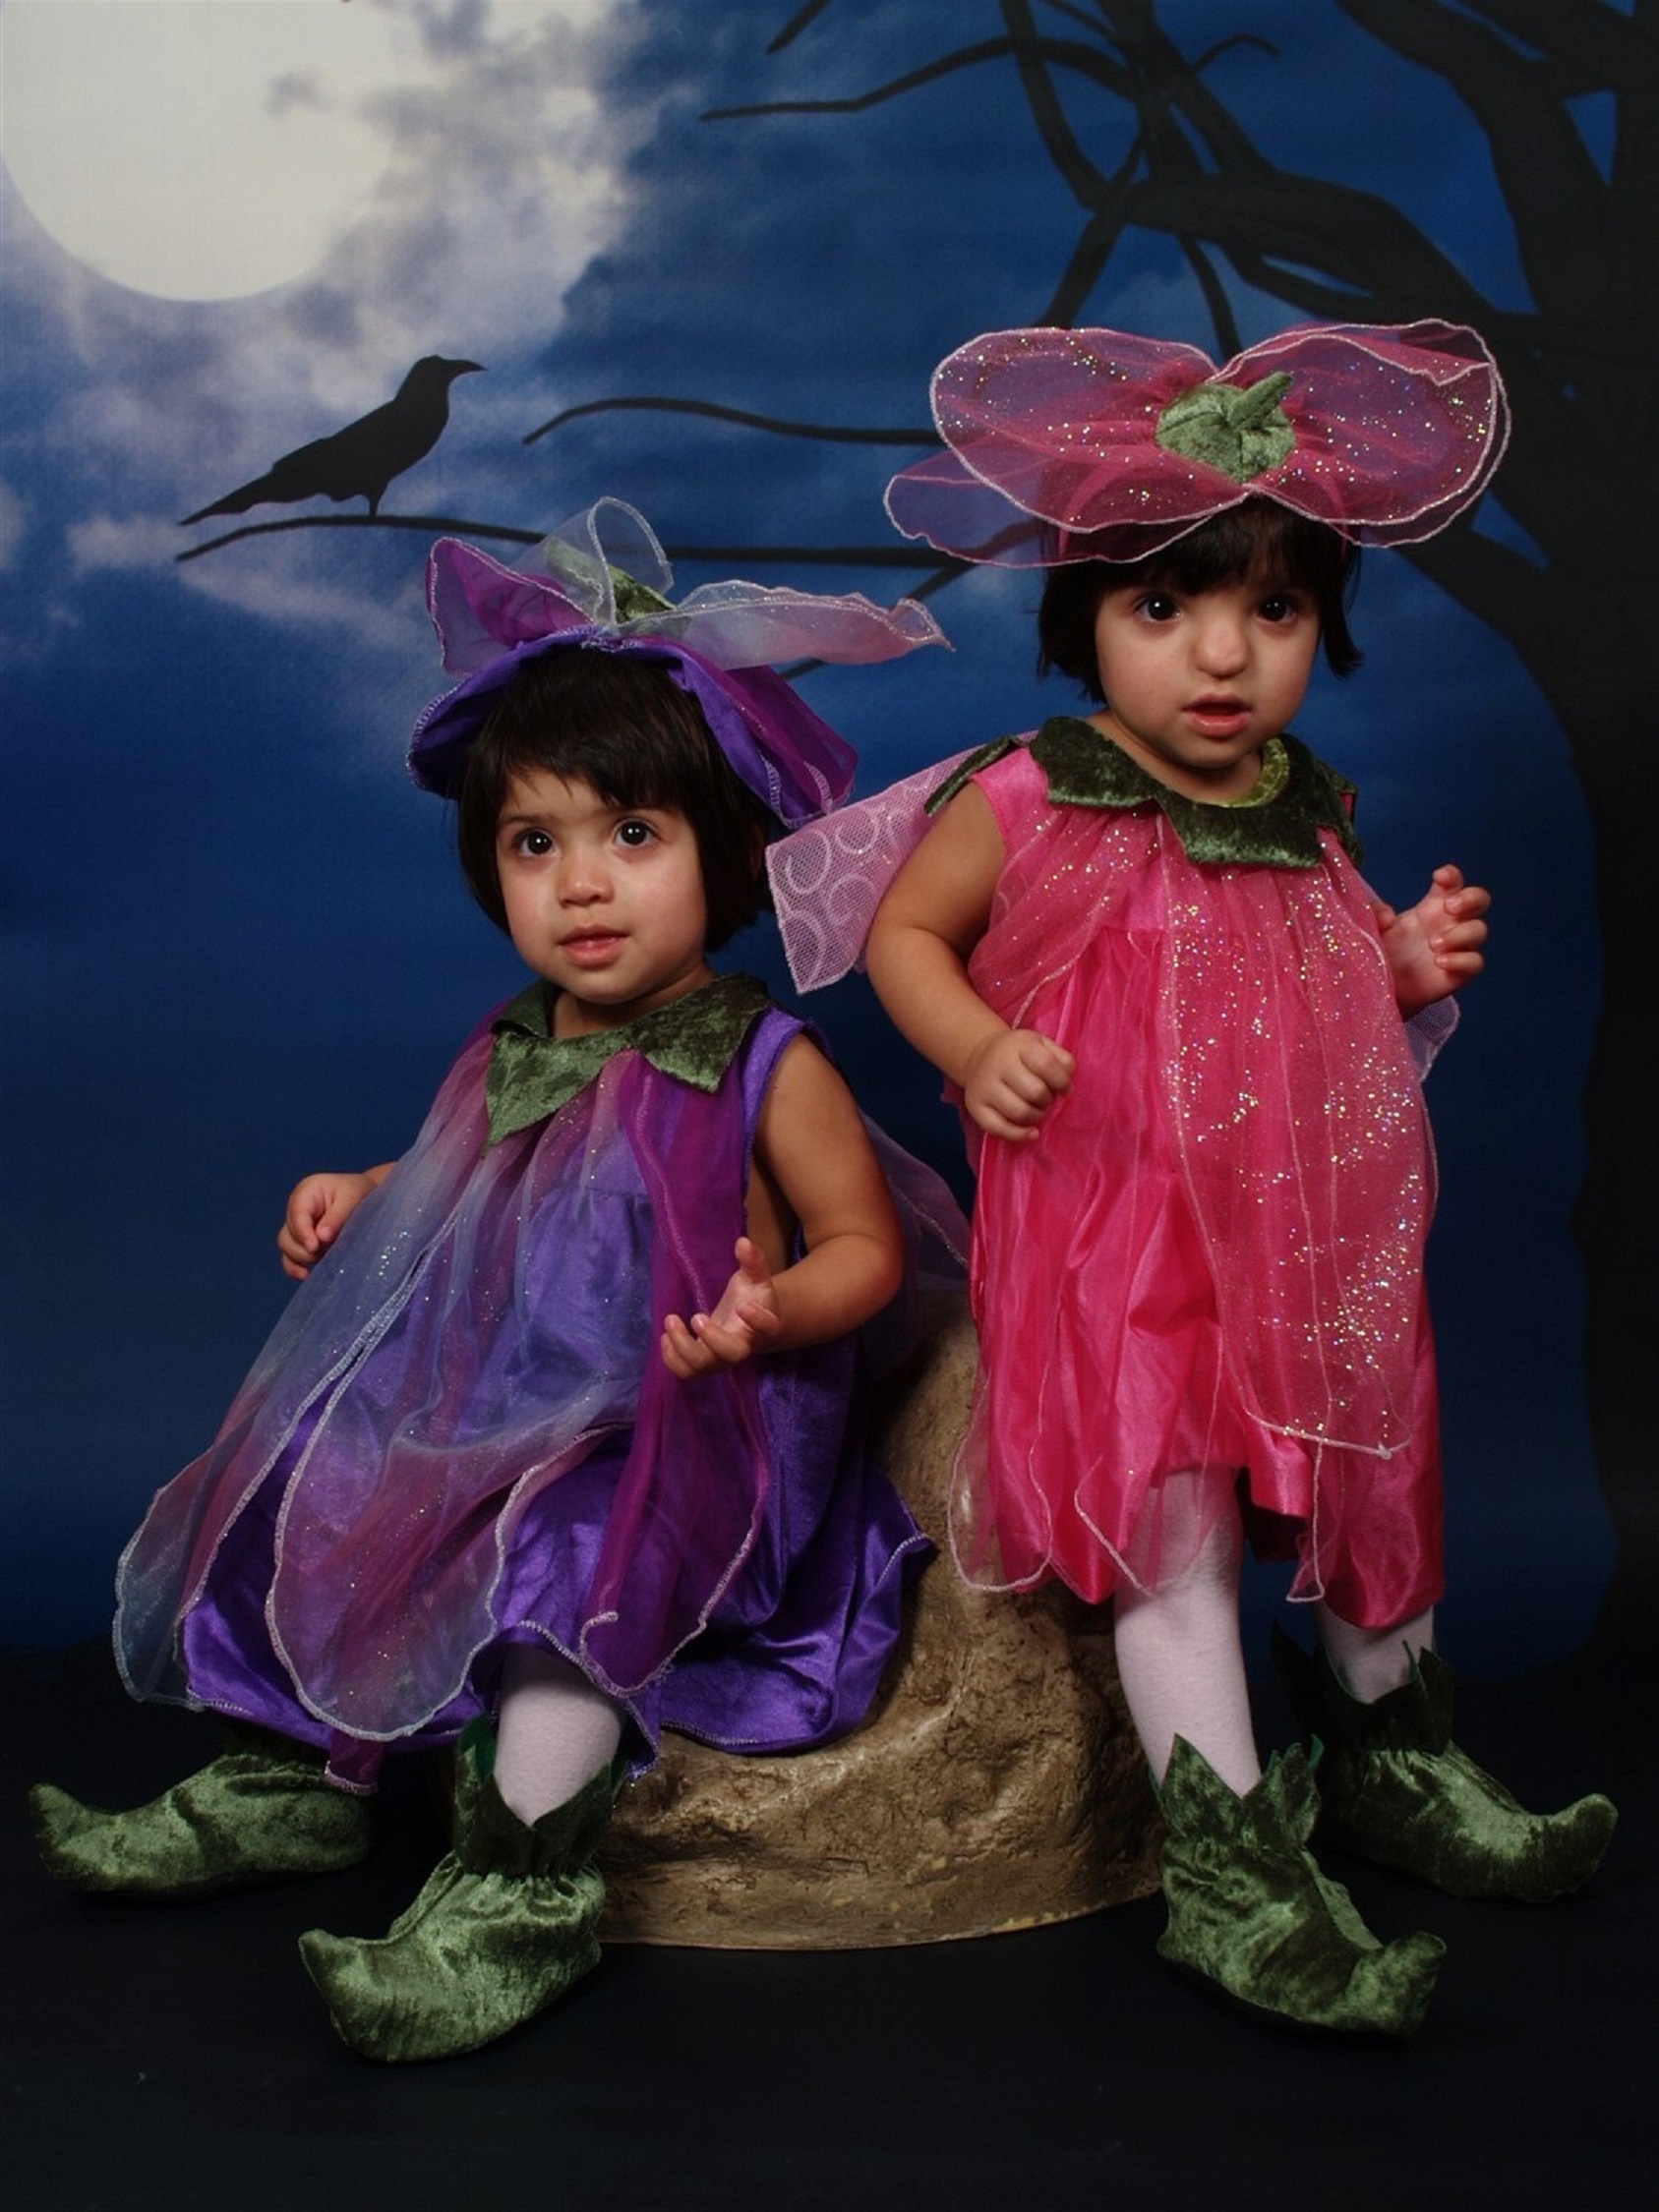
flower, spooky, cute, color, halloween, child, dress, costume, fairy, twins, toddlers